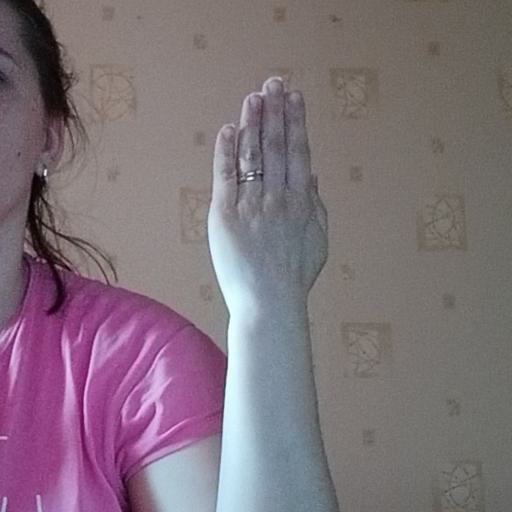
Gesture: stop_inverted